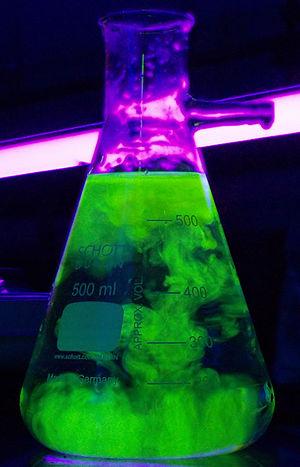
La fluorescéine, ou uranine, est une substance chimique complexe composée de deux molécules de phénols liées à un cycle pyrane lui-même relié à un acide benzoïque. Cette substance dérivée du xanthène, acide, de couleur rougeâtre vue en transparence, est verte-fluo vue par réflexion de la lumière du jour, émet une lumière réfléchie de fluorescence lorsqu'elle est excitée sous les ultraviolets.